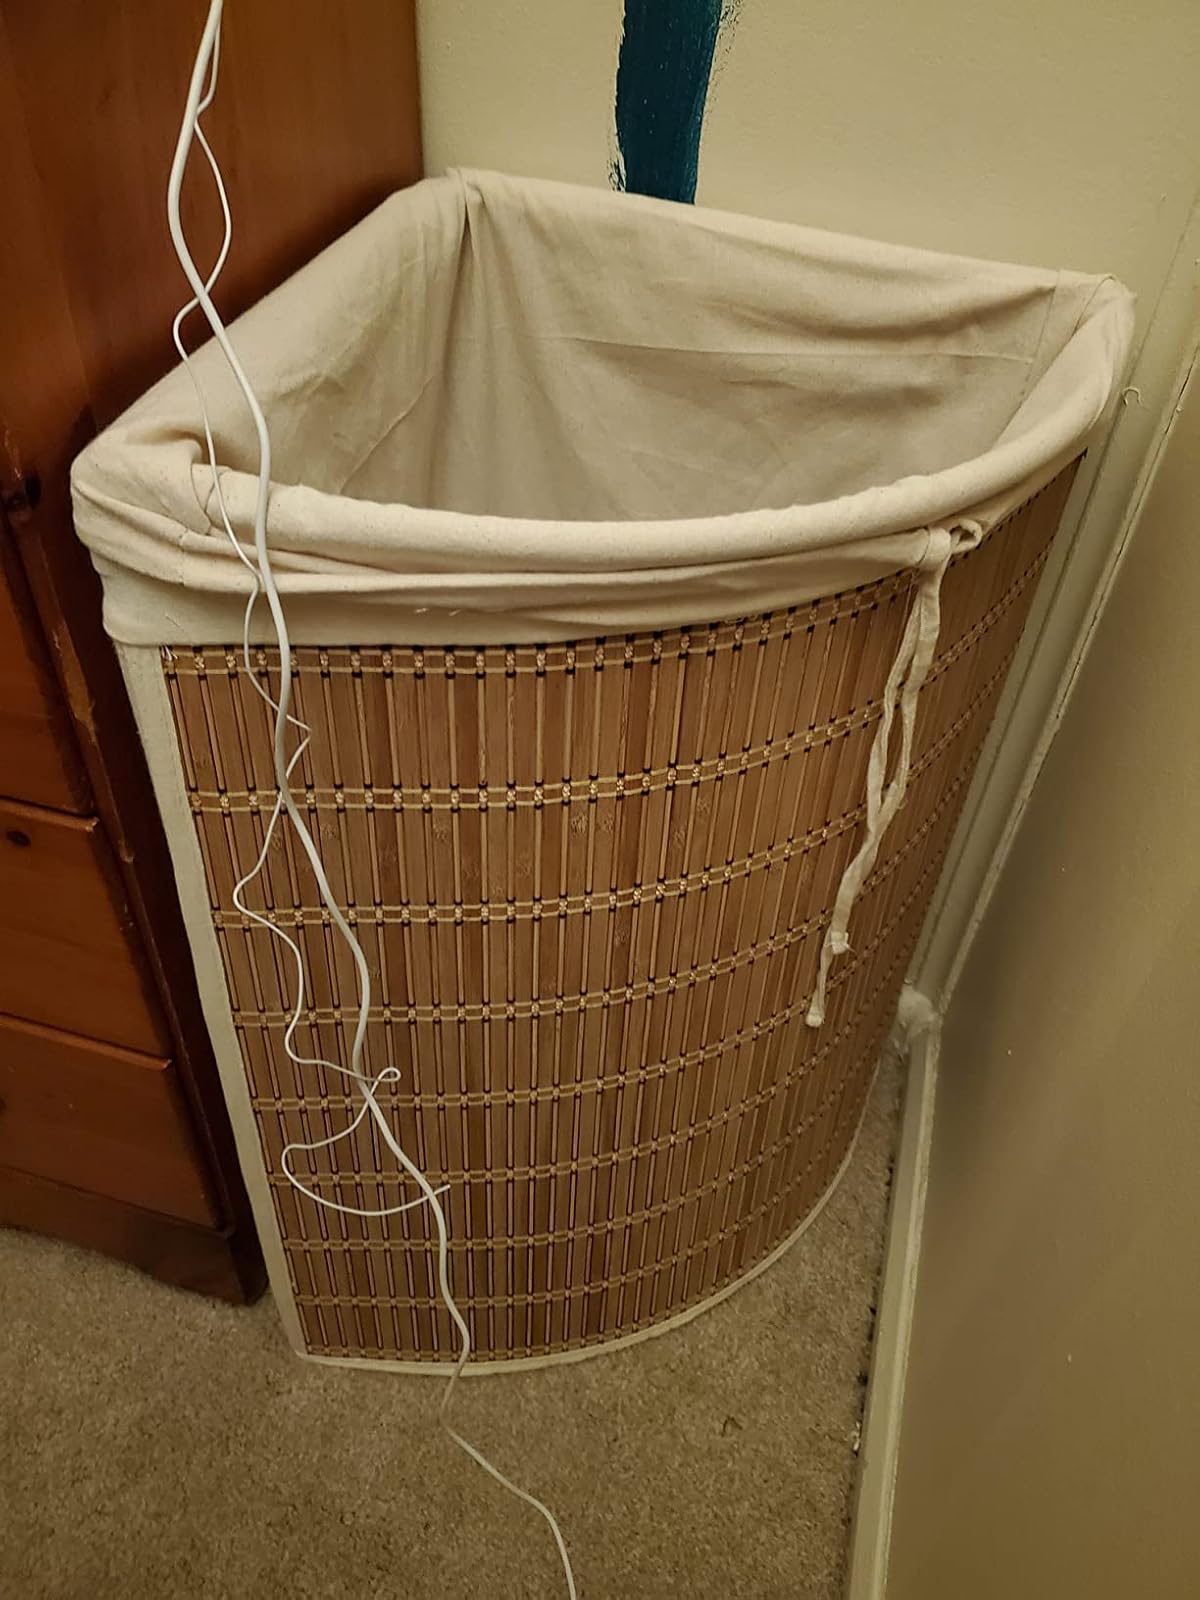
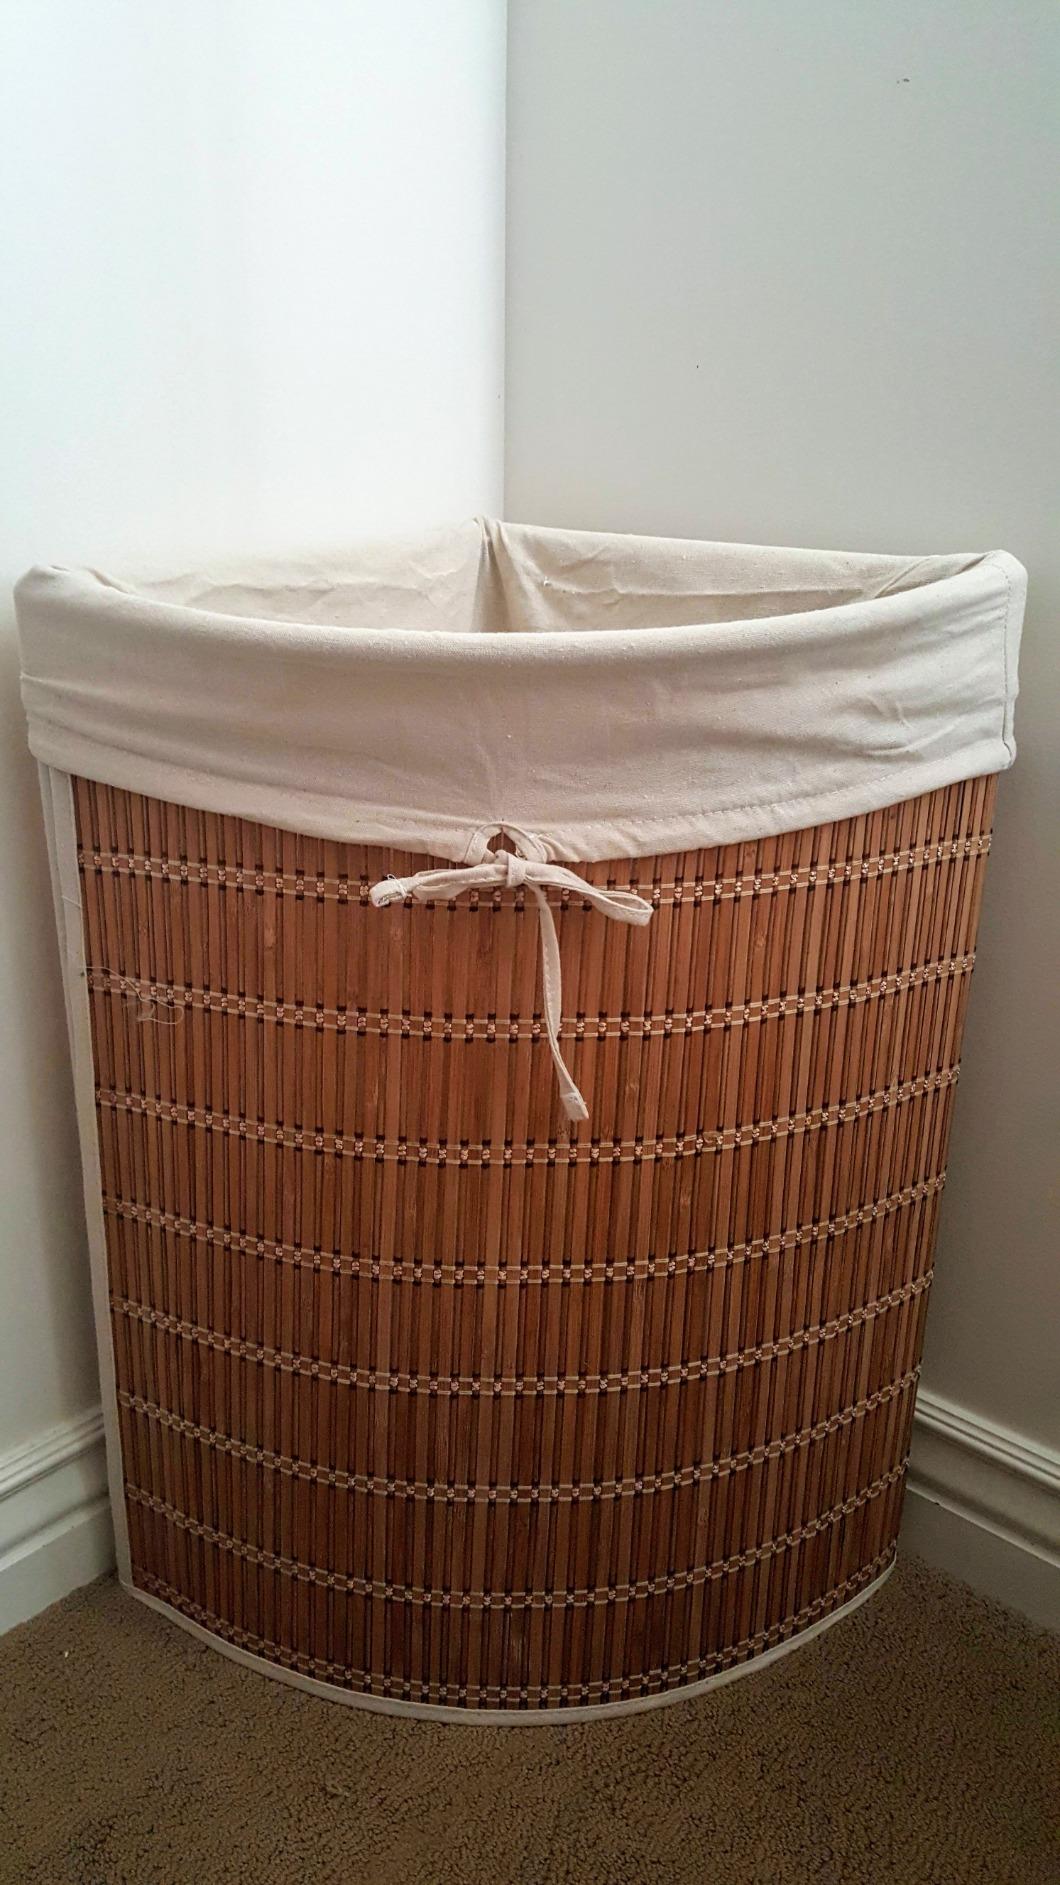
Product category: items_hamper
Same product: yes